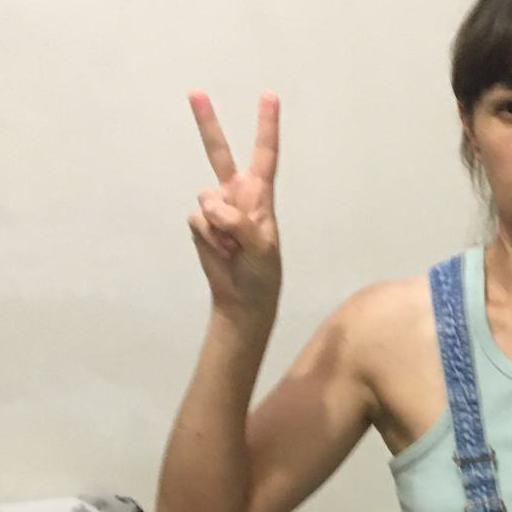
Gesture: peace